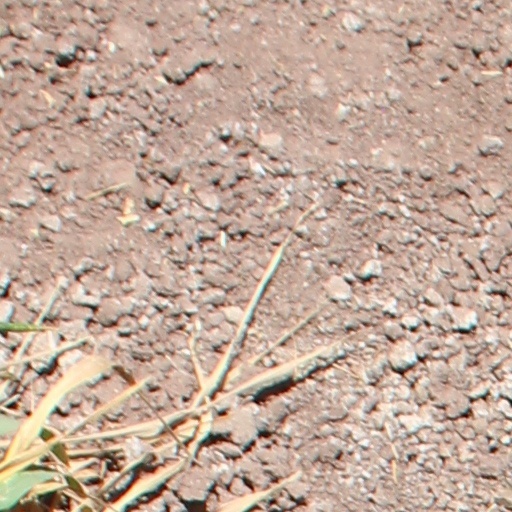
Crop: wheat